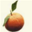
Label: orange